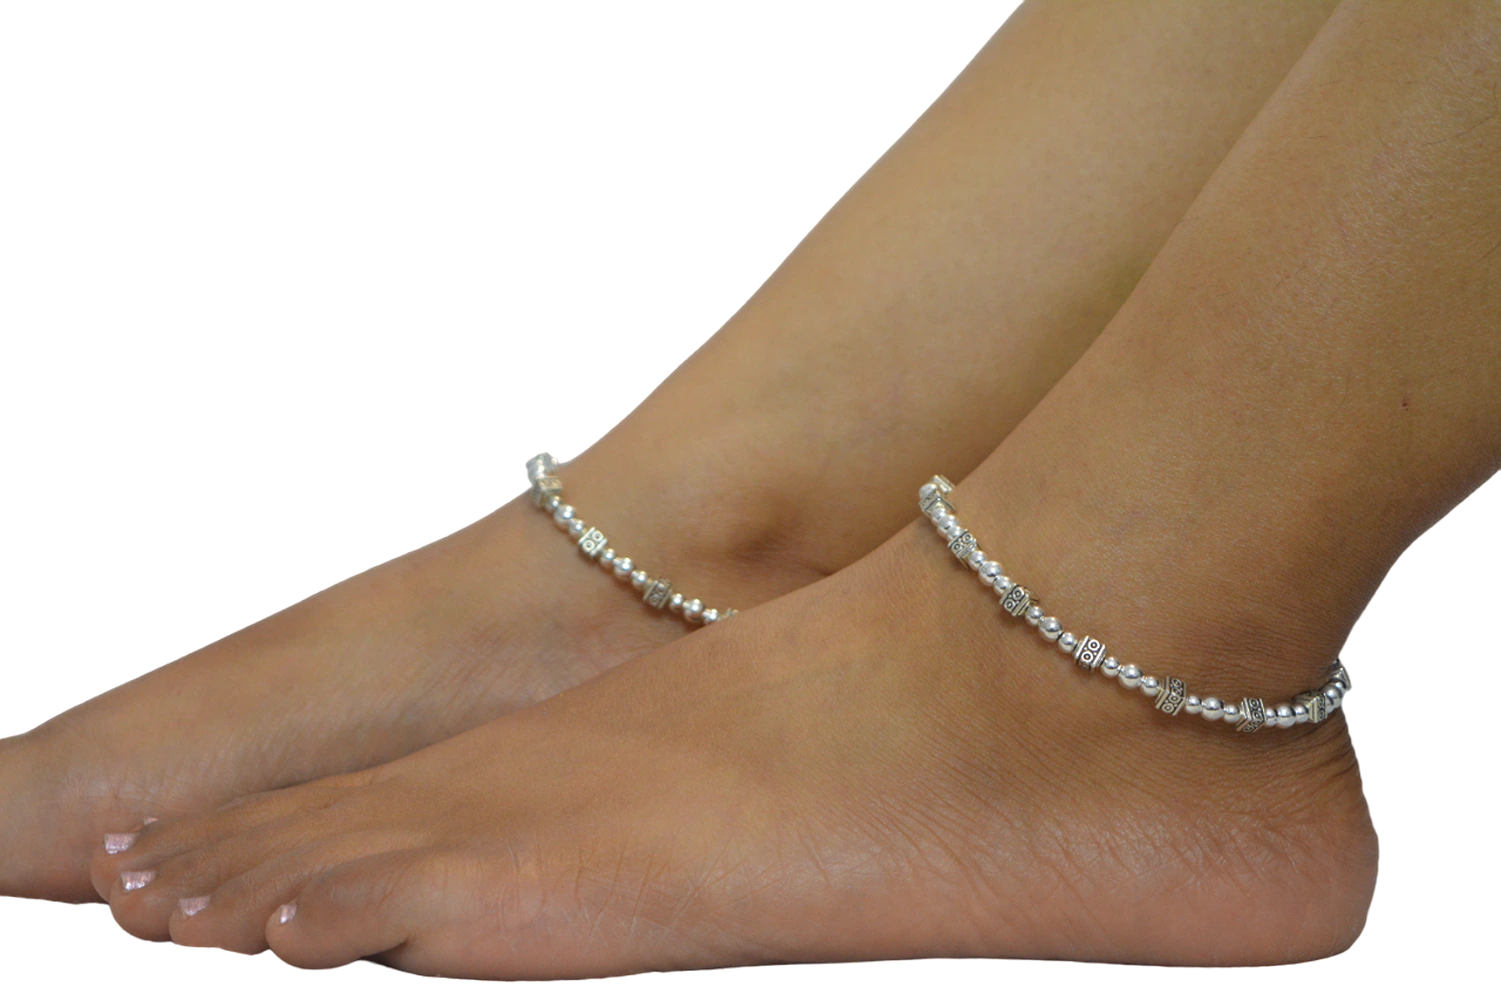
Mewow Trends Block of Stability Adjustable Alloy Anklet (Pair of 2)
Type: Anklets
Brand: MEWOW TRENDS
Price: Rs. 239
 Elevate your look with Mewow Trends' stunning anklets. Made with the highest quality materials, our anklets are designed to last and are perfect for any occasion. Whether you're dressing up for a night out, or just want to add a splash of color to your everyday look, our anklets have got you covered.